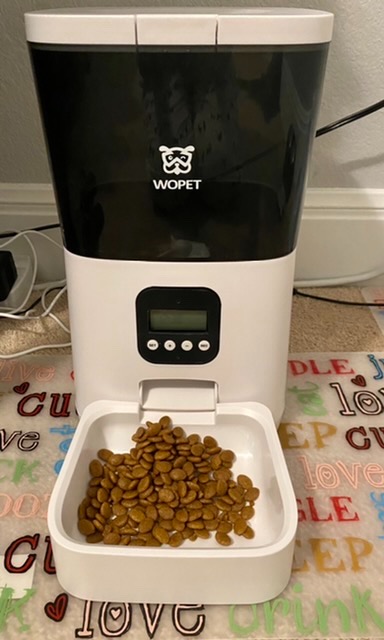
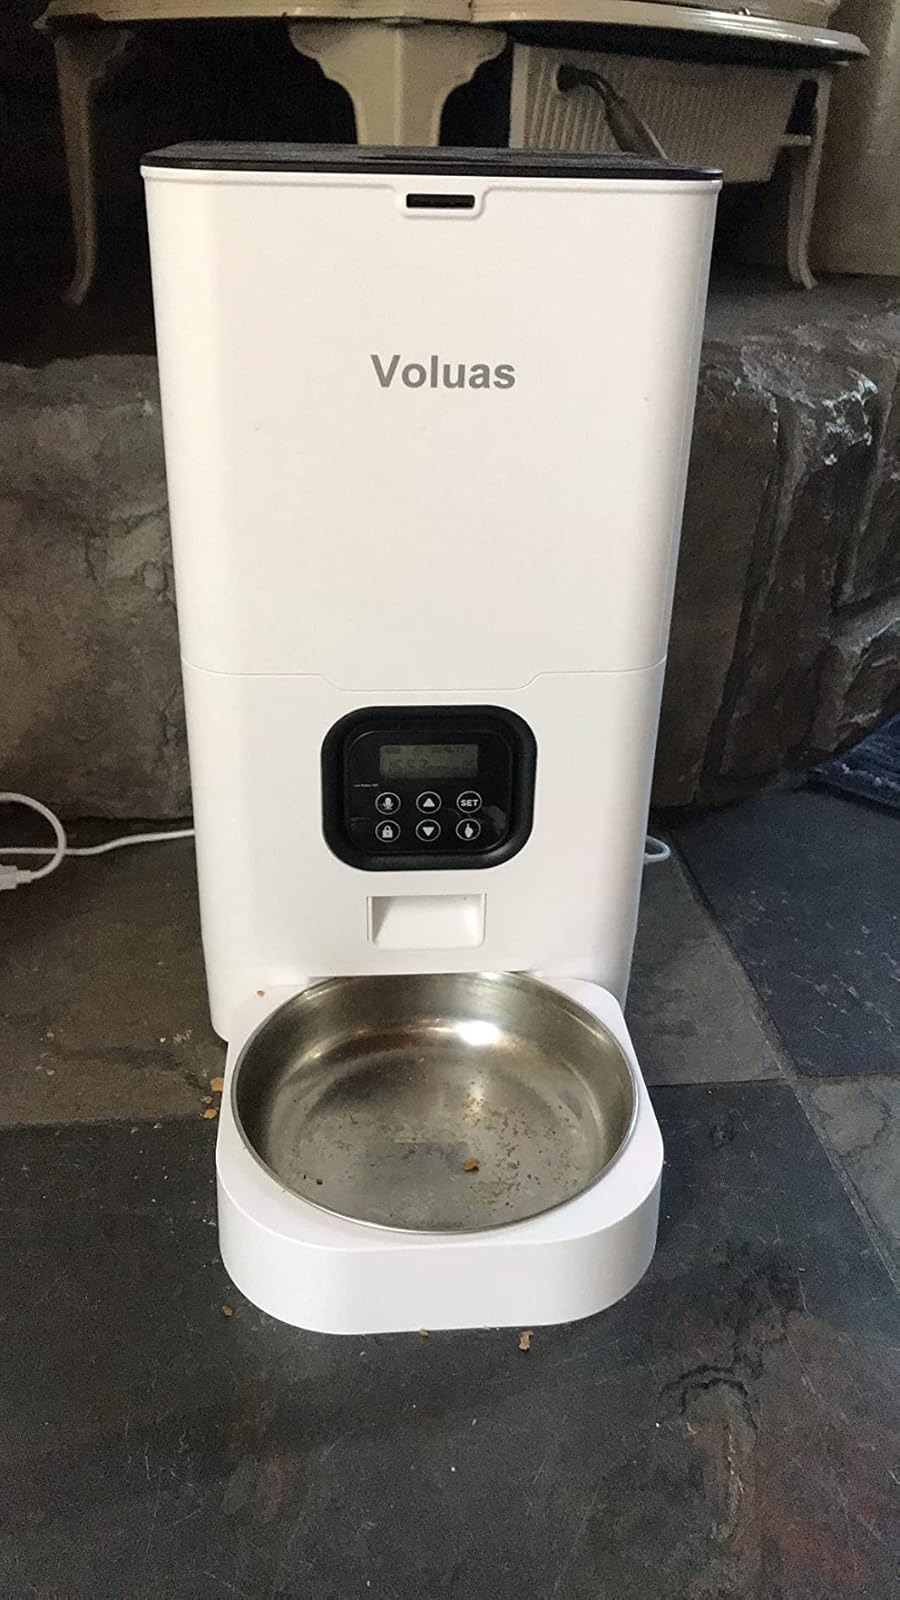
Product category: items_feeder
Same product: no